Igapó

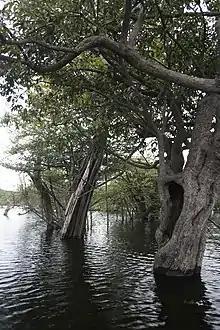
in Brazil

In the Amazon Basin of Brazil, a seasonally whitewater-flooded forest is known as a várzea, which is similar to in many regards; the key difference between the two habitats is in the type of water that floods the forest.